Sven Hedin

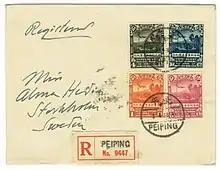
Envelope of a letter from Hedin to his sister Alma with Chinese stamps issued on the occasion of the Sino-Swedish Expedition

In 1923, Hedin traveled to Beijing via the United States—where he visited the Grand Canyon—and the Empire of Japan. Because of political and social unrest in China, he had to abandon an expedition to Xinjiang. Instead, he traveled with Frans August Larson (called the "Duke of Mongolia") in November and December in a Dodge automobile from Peking through Mongolia via Ulaanbaatar to Ulan-Ude, Russia and from there on the Trans-Siberian Railway to Moscow.